Brucourt

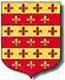
A general view of Brucourt

Brucourt is a commune in the Calvados department in the Normandy region in northwestern France.